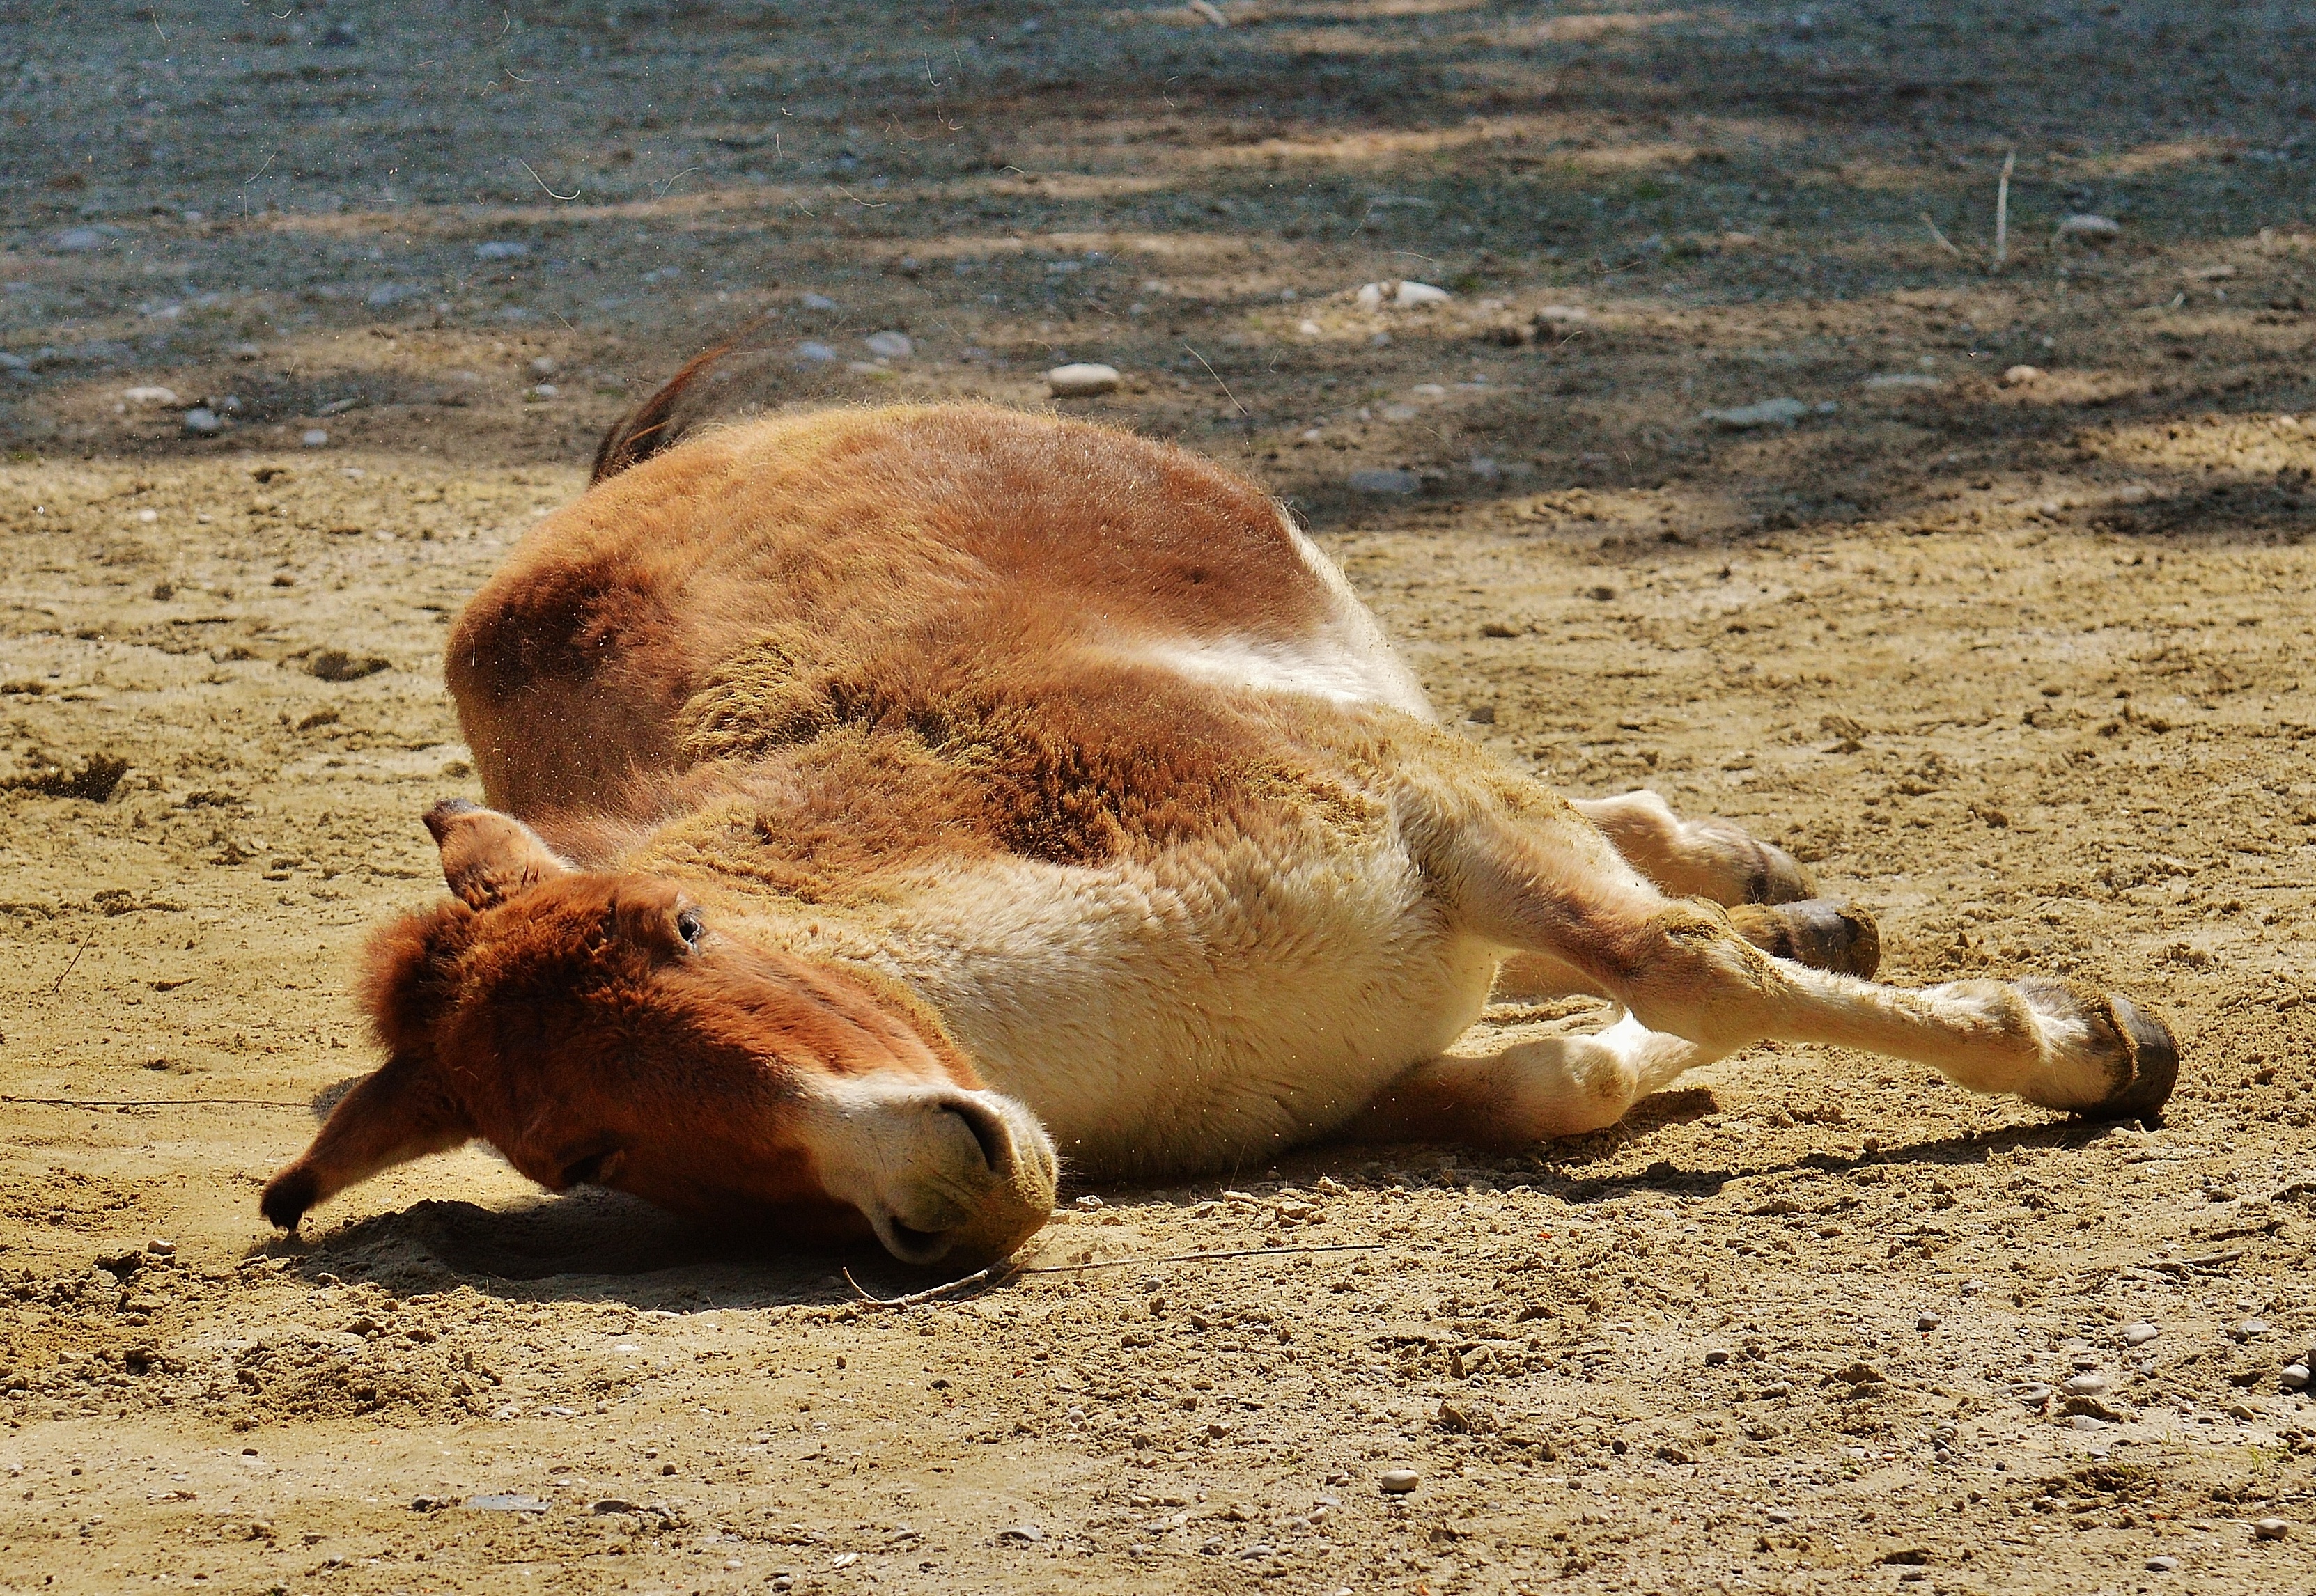
white, play, sweet, animal, cute, wildlife, brown, mammal, fauna, hoof, donkey, funny, munich, tierpark hellabrunn, left out, cattle like mammal